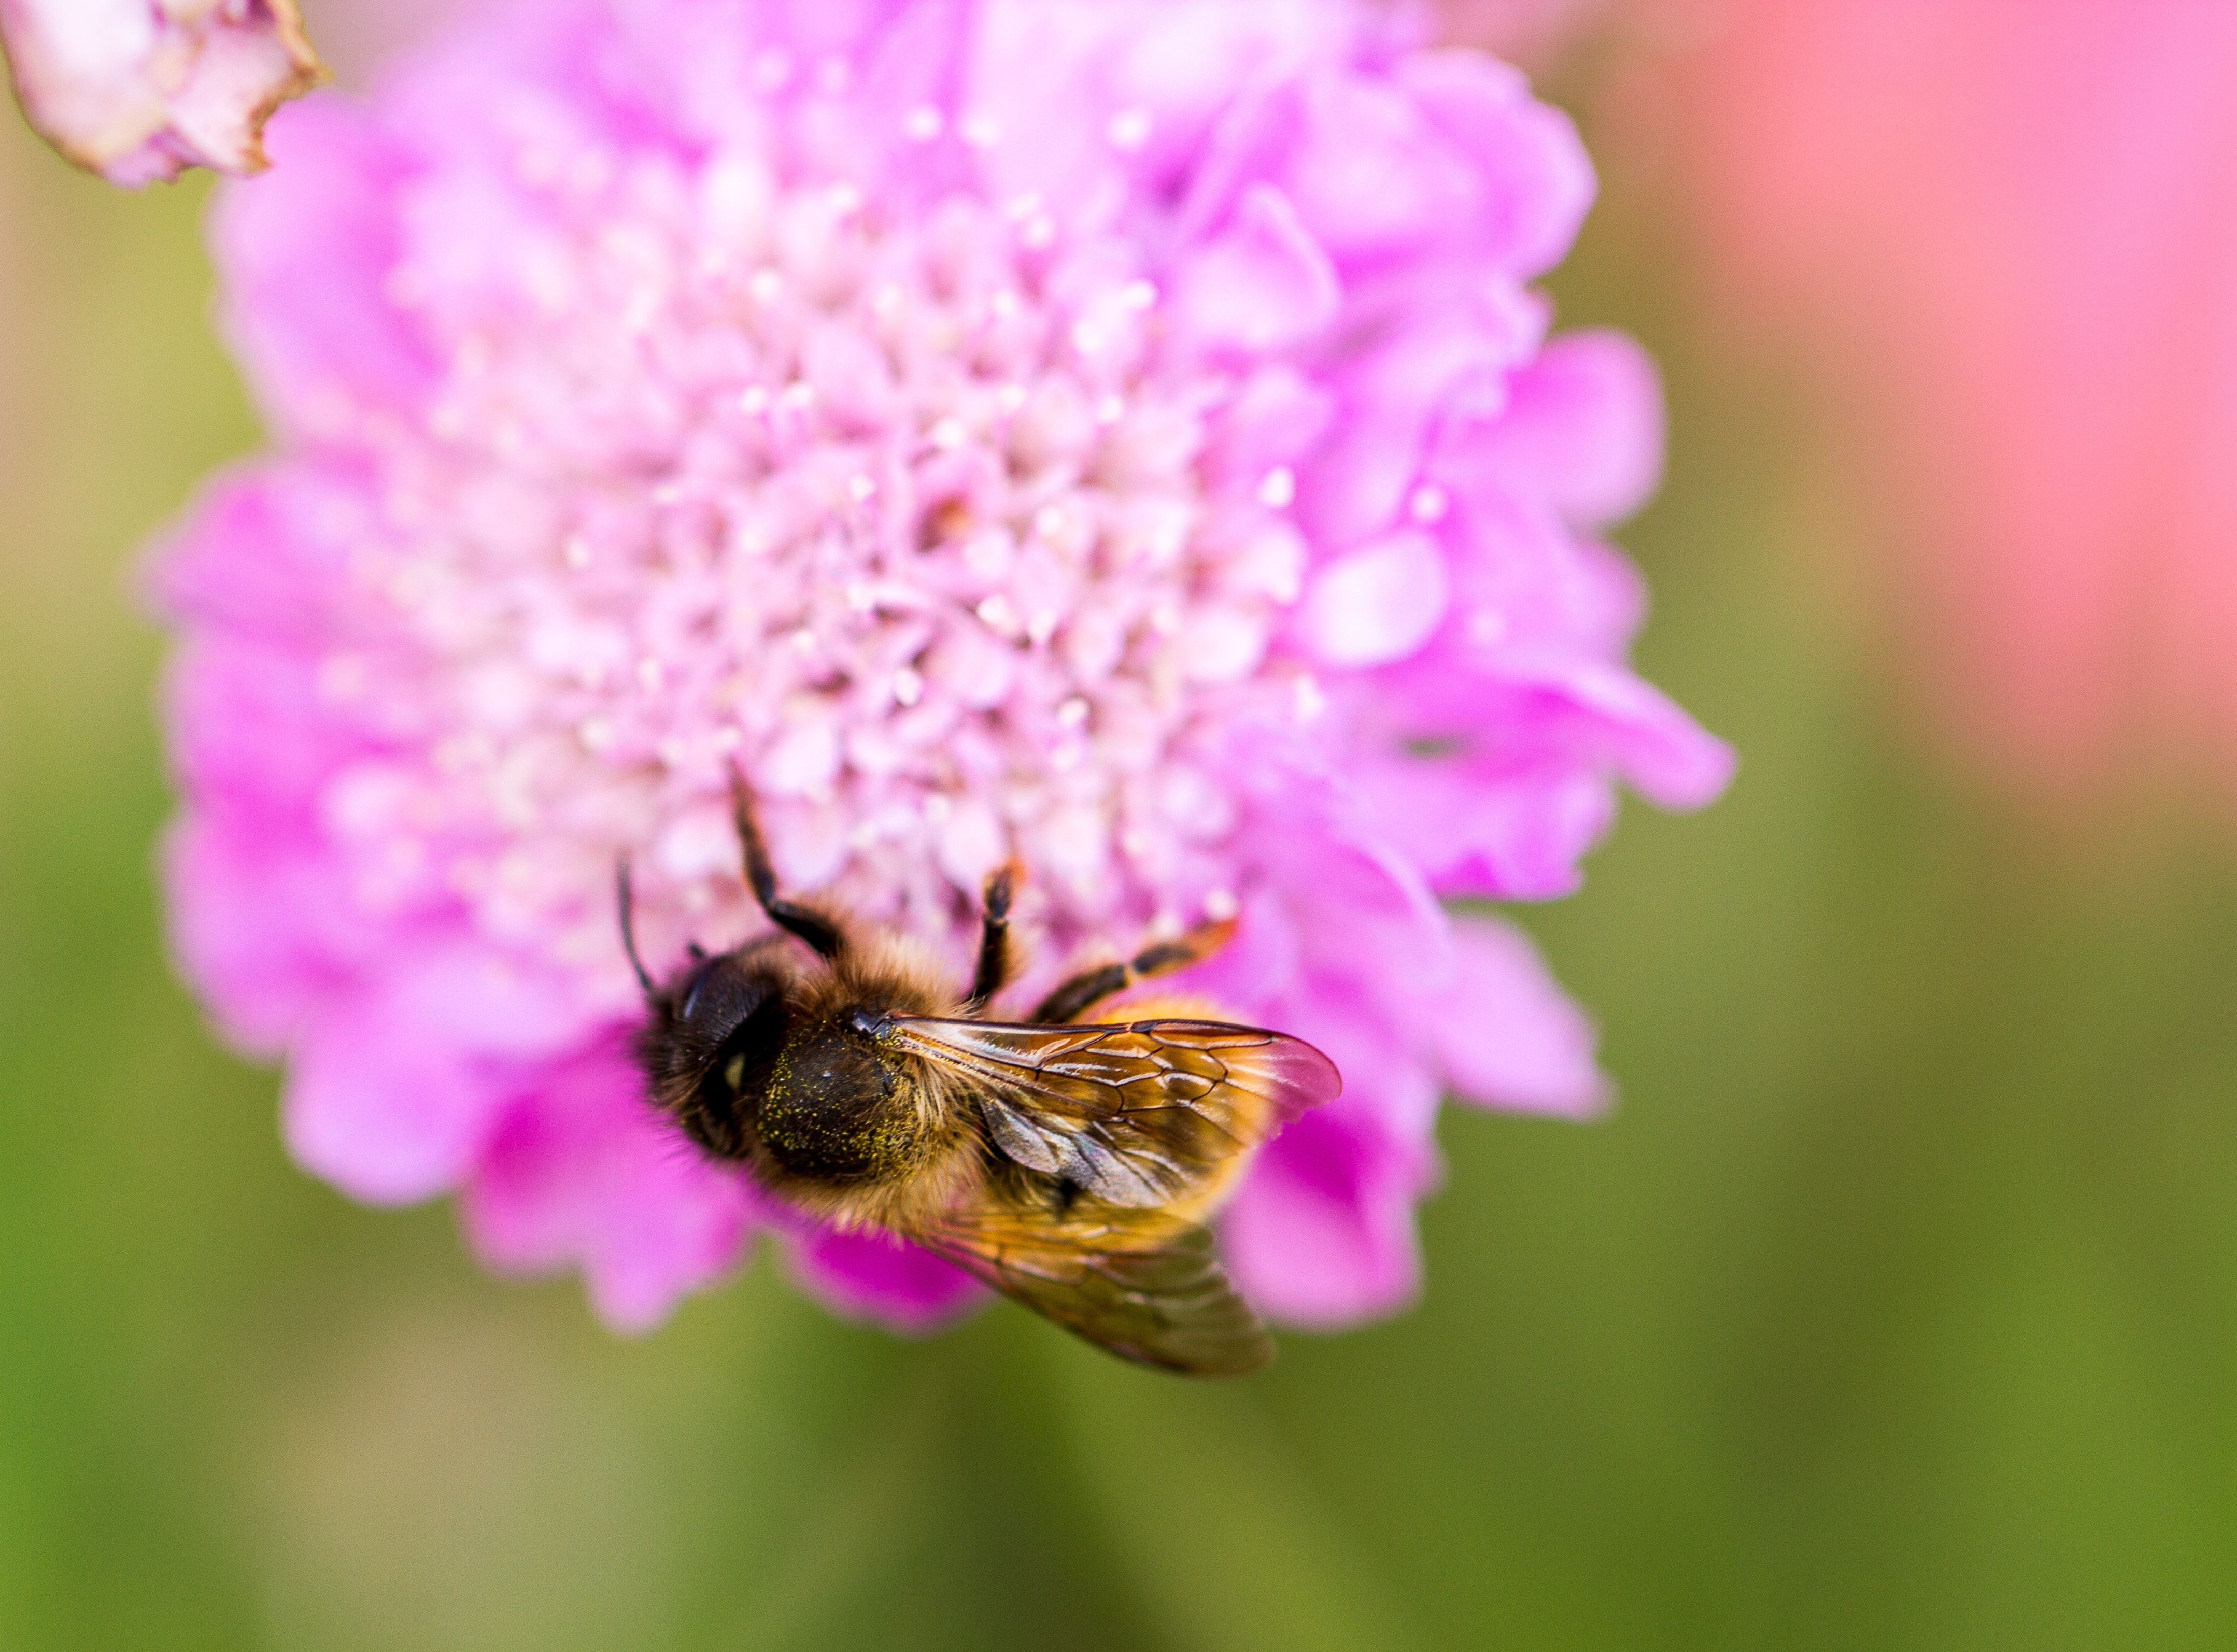
blossom, plant, photography, flower, petal, pollen, insect, flora, fauna, invertebrate, wildflower, close up, bee, bumblebee, nectar, macro photography, honey bee, pollinator, membrane winged insect